Marc Miance

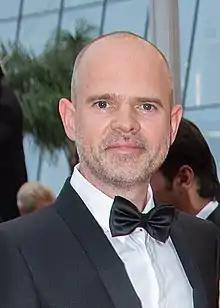
Marc Miance in 2019.

Marc Miance (born 6 September 1976 in Meulan, France) is a film and television producer. He is the founder and CEO of Alkymia since 2010. He produced animated feature films such as "Renaissance" (2006) and "" (2015).